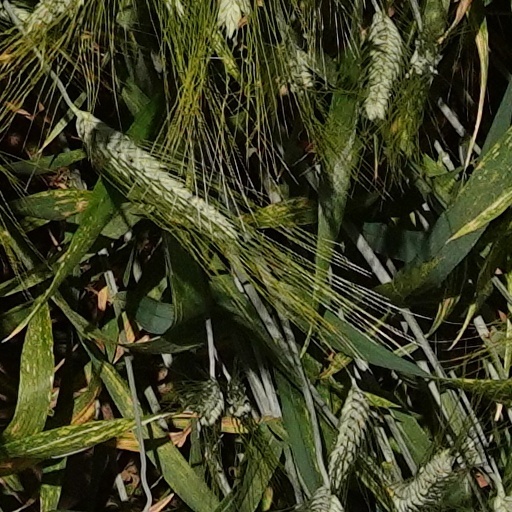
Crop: wheat